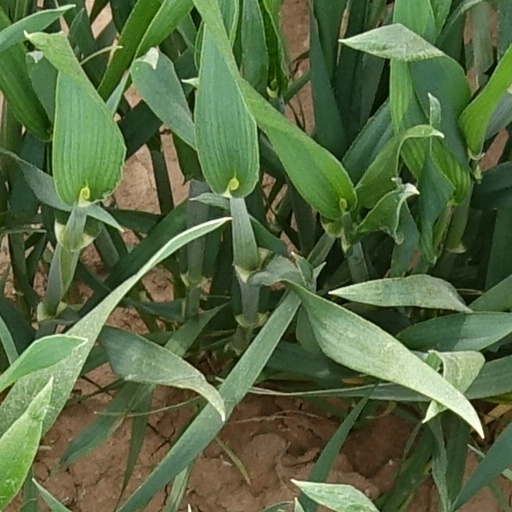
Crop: wheat